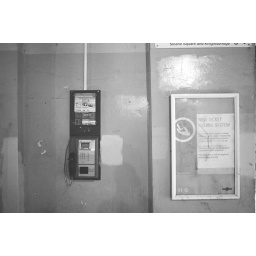
phone in battersea train station